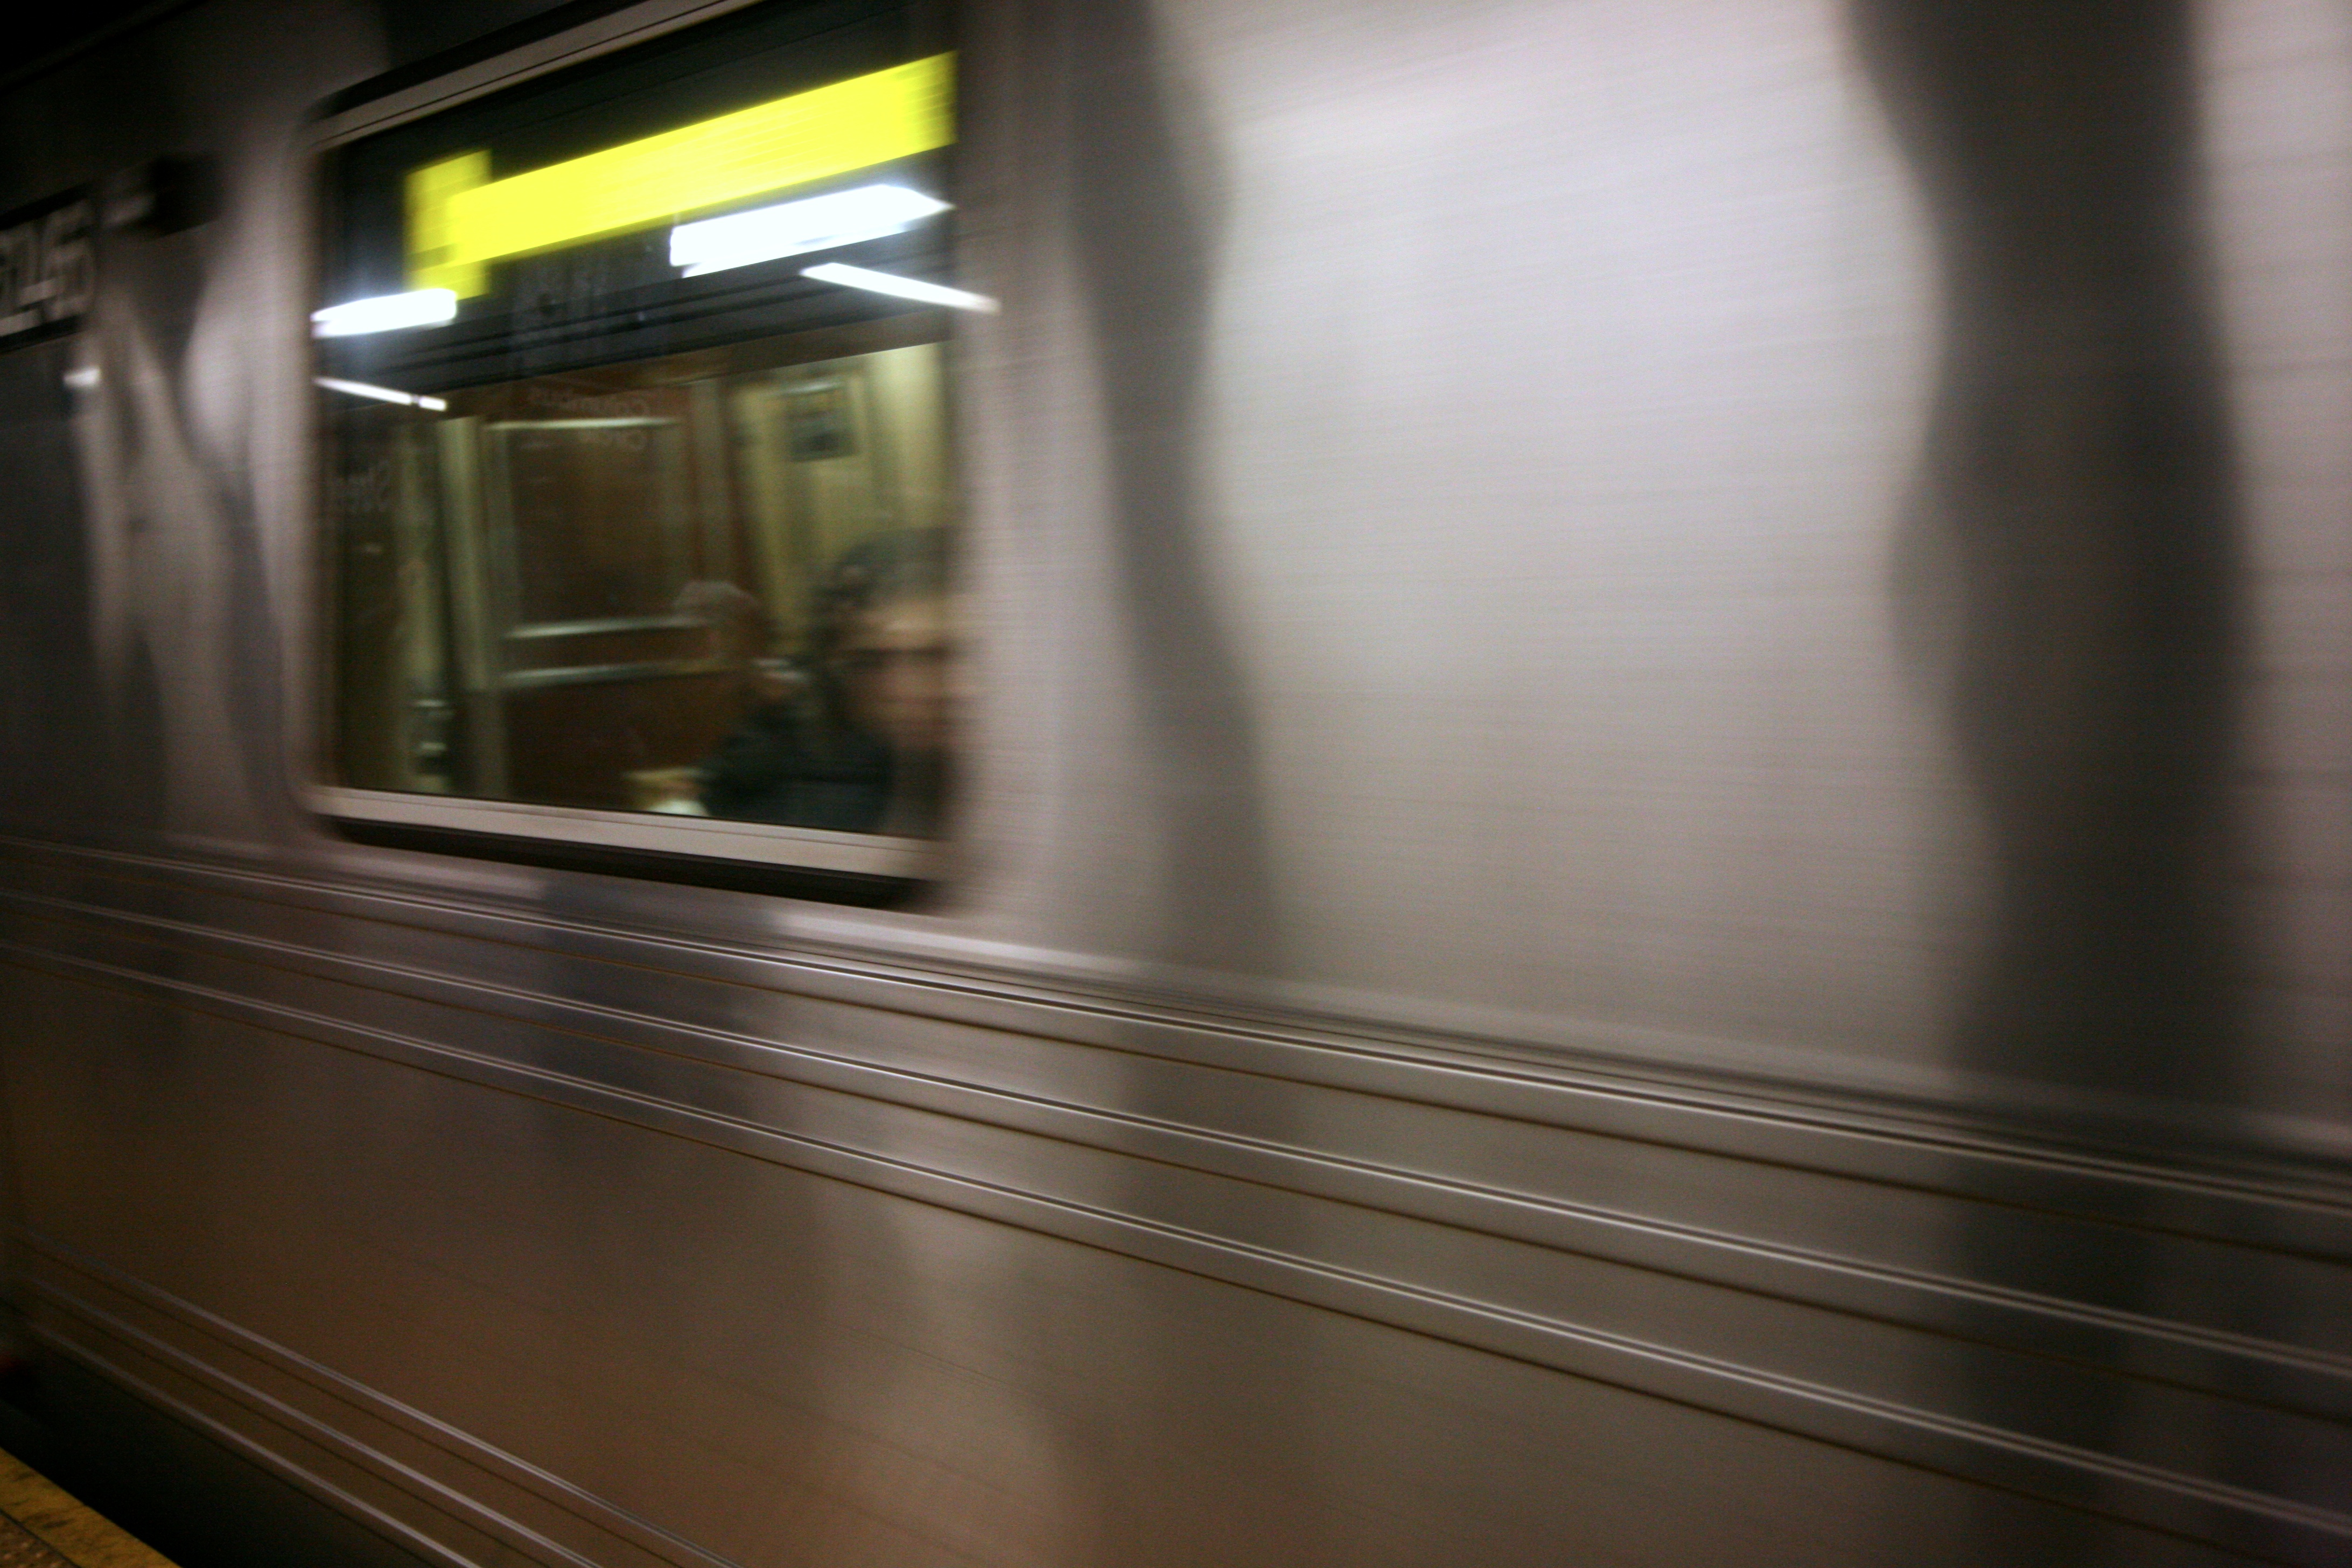
light, wood, window, glass, subway, metro, transport, nyc, darkness, metropolitan, lighting, public transport, interior design, newyork, newyorkcity, ny, shape, mta, window covering